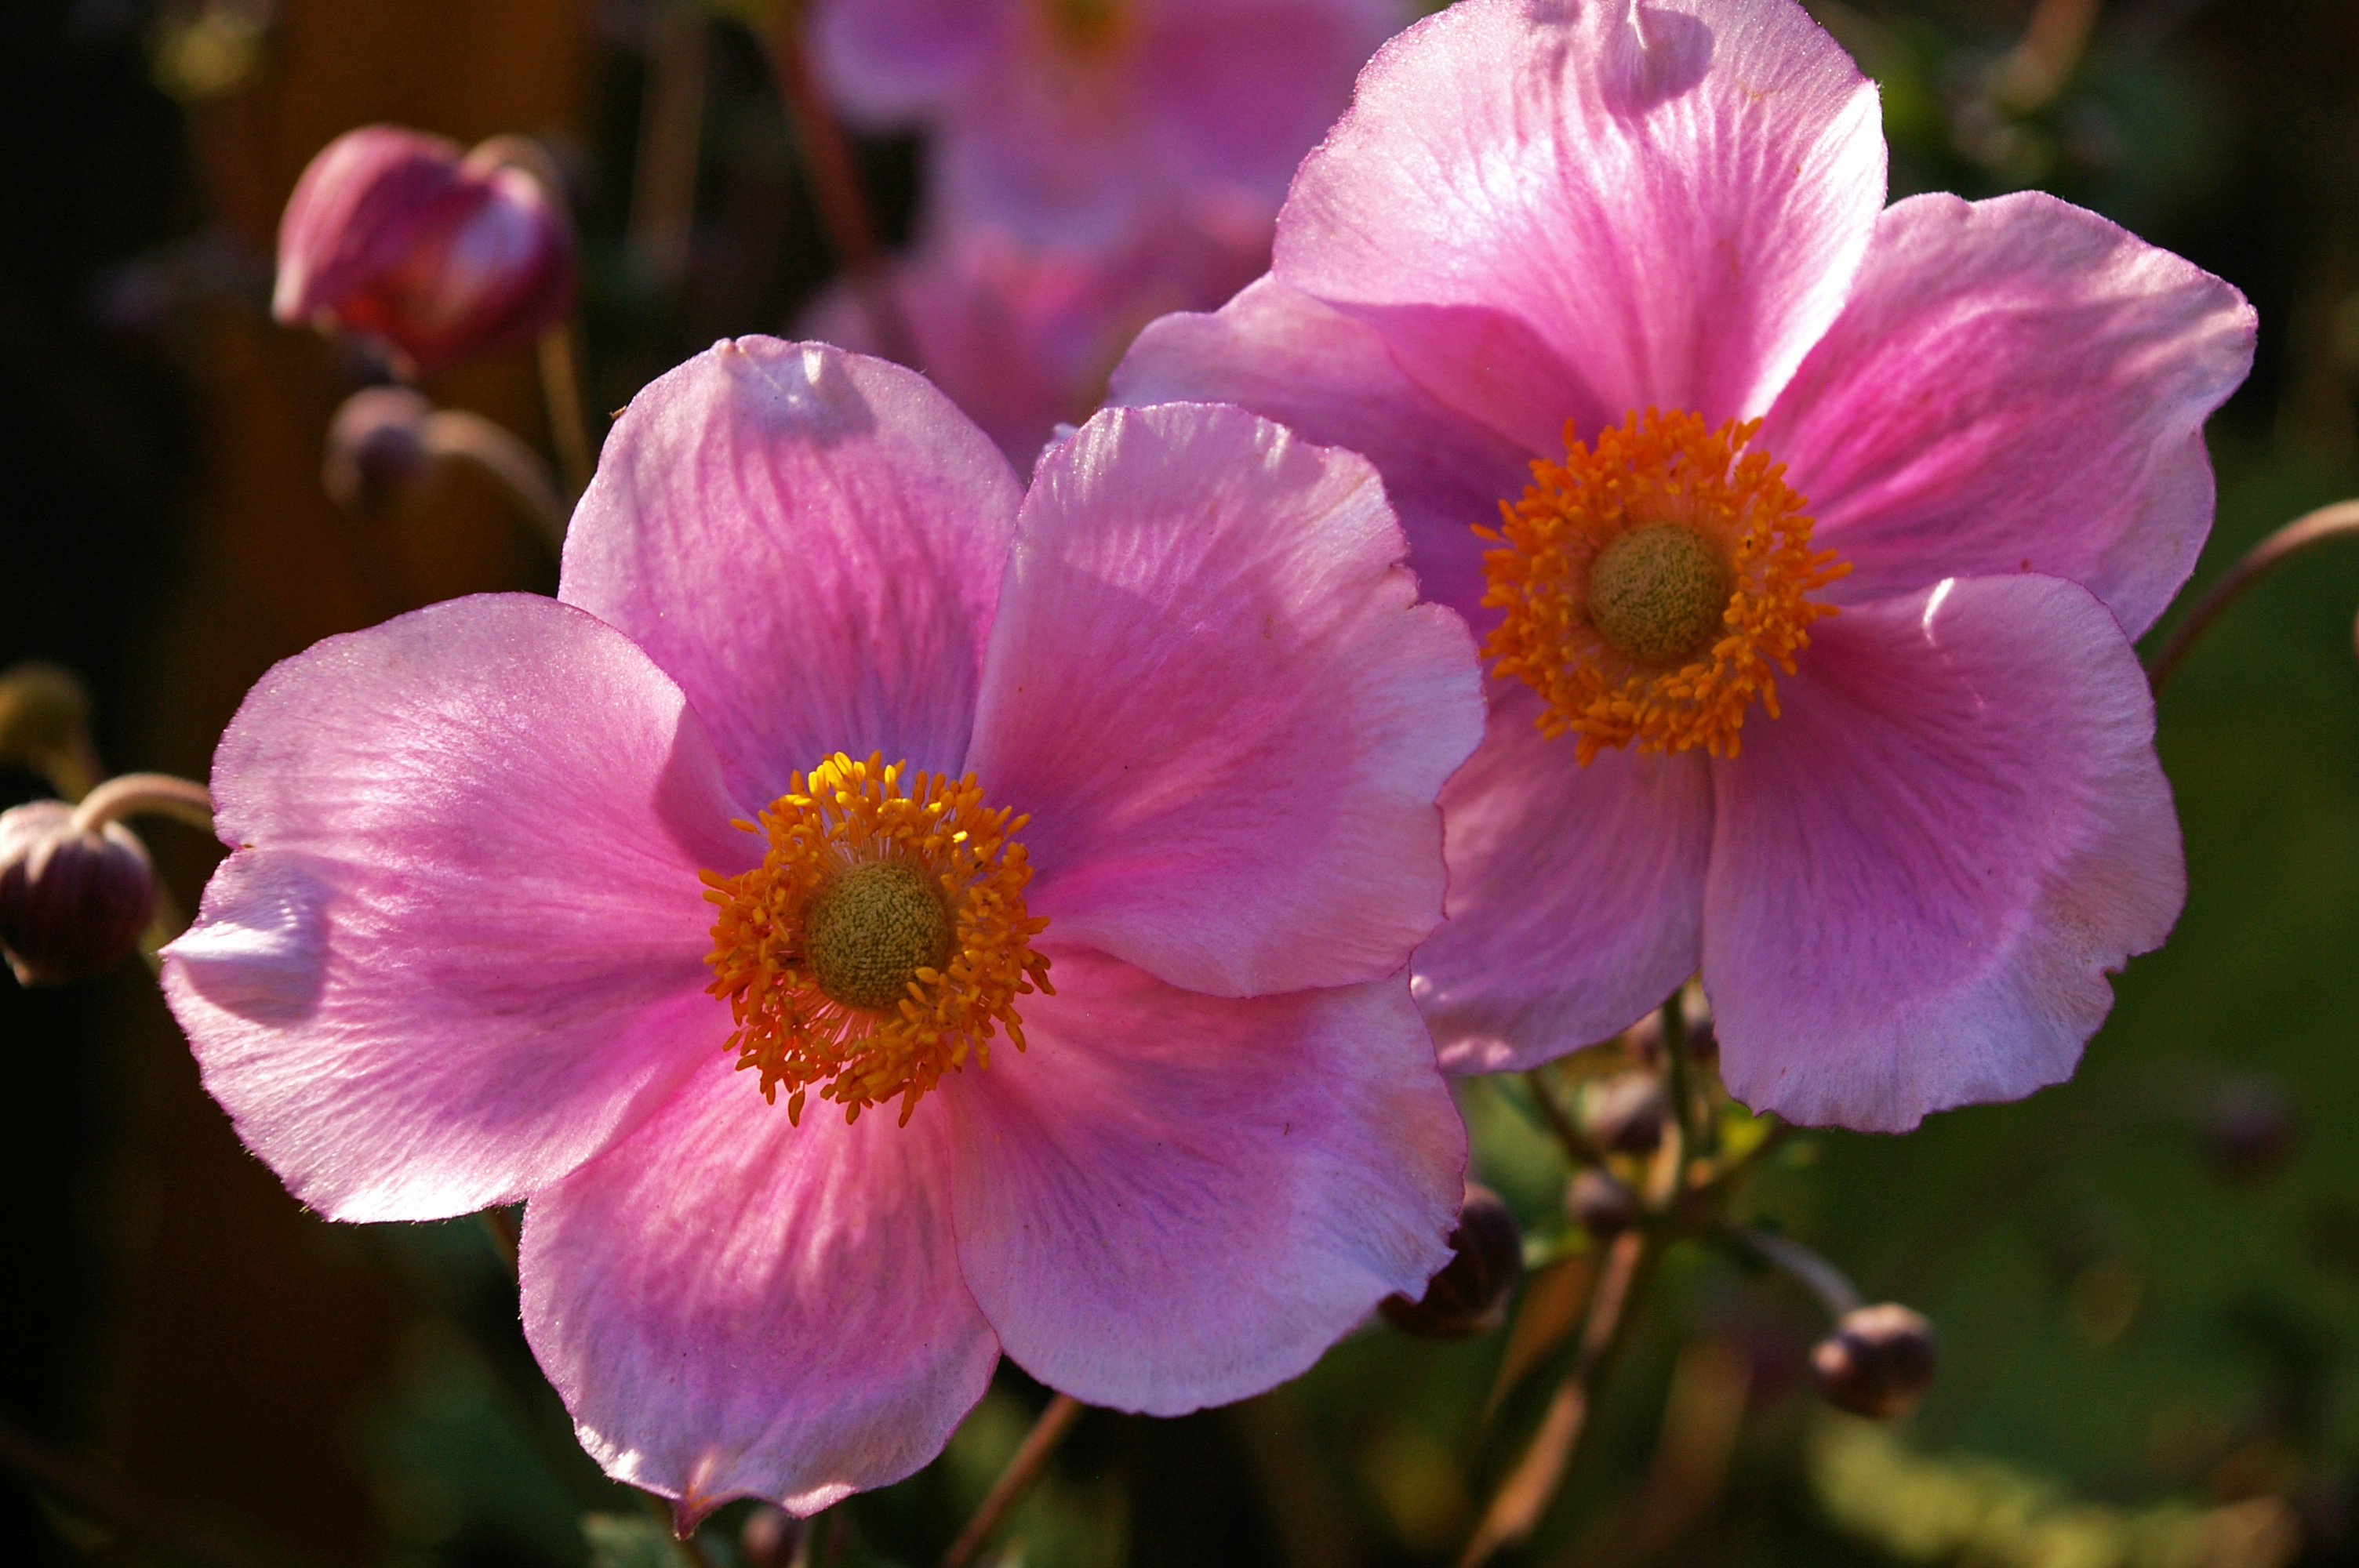
nature, blossom, plant, flower, petal, bloom, summer, green, botany, garden, pink, close, flora, wildflower, petals, beautiful, bud, flower garden, macro photography, inflorescence, garden plant, flowering plant, genus, annemone, herbstannemone, inflorescences, flower buds, land plant, garden cosmos